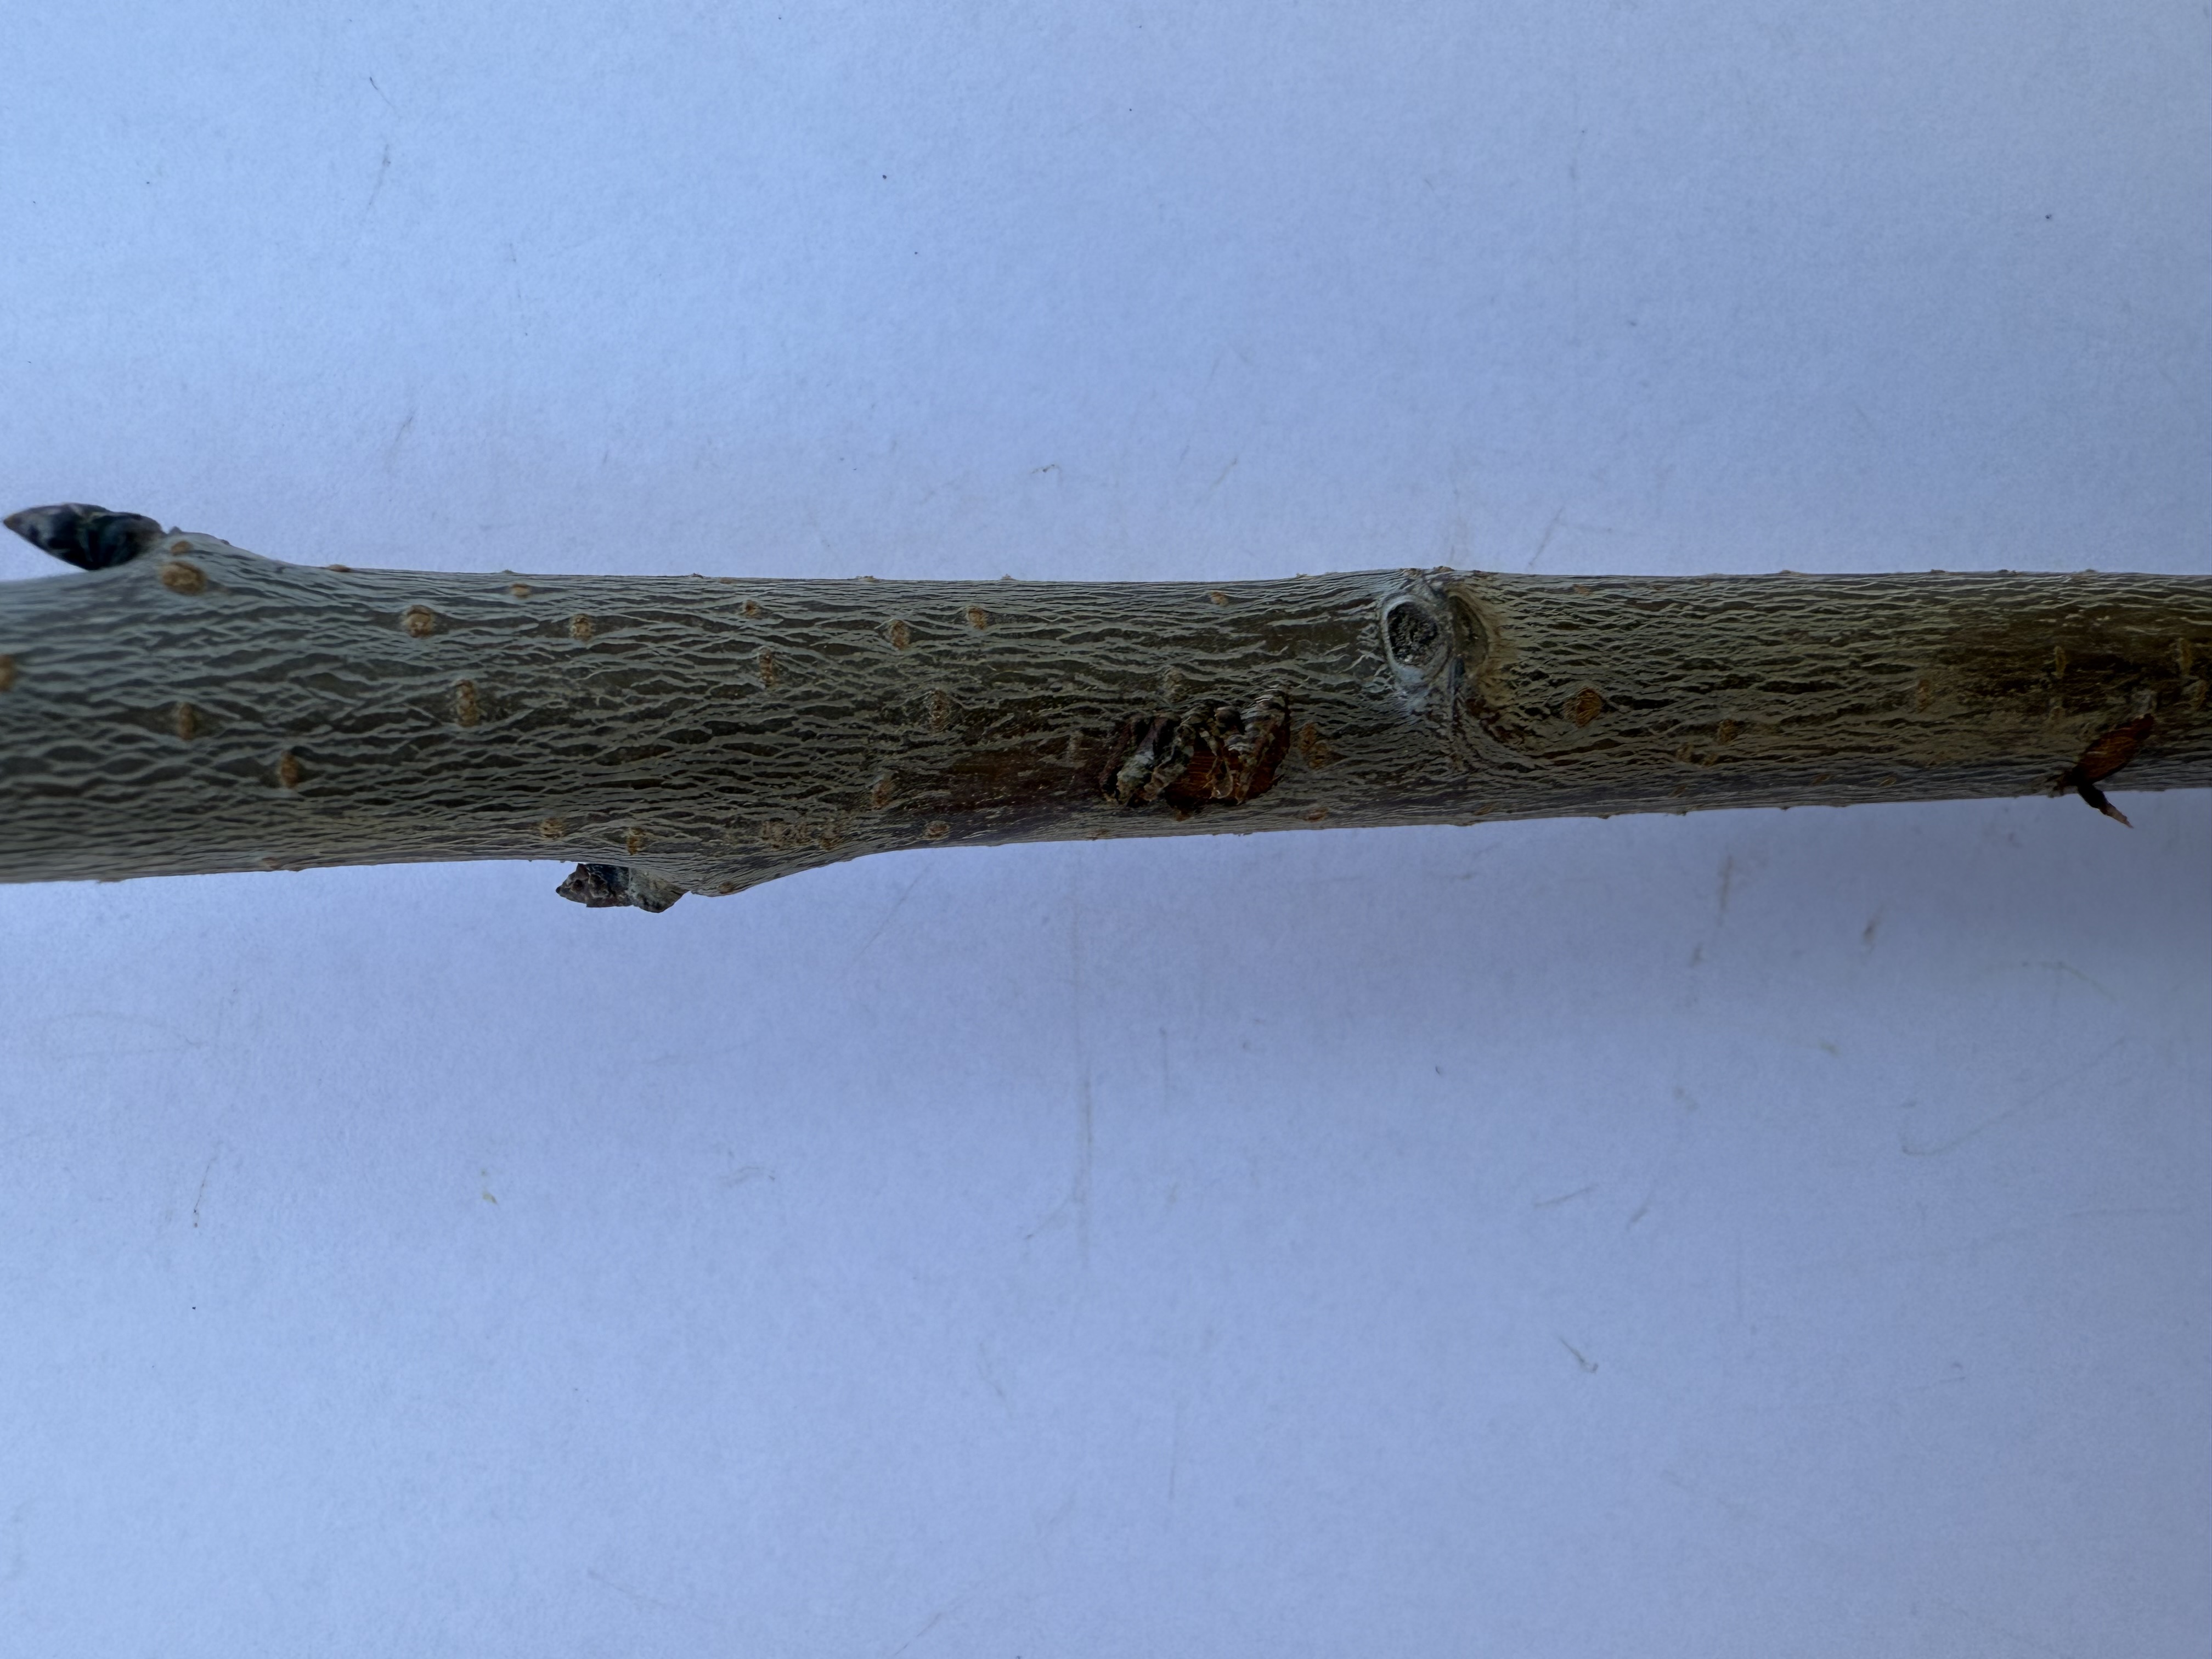
Variety: Yellow Cherry